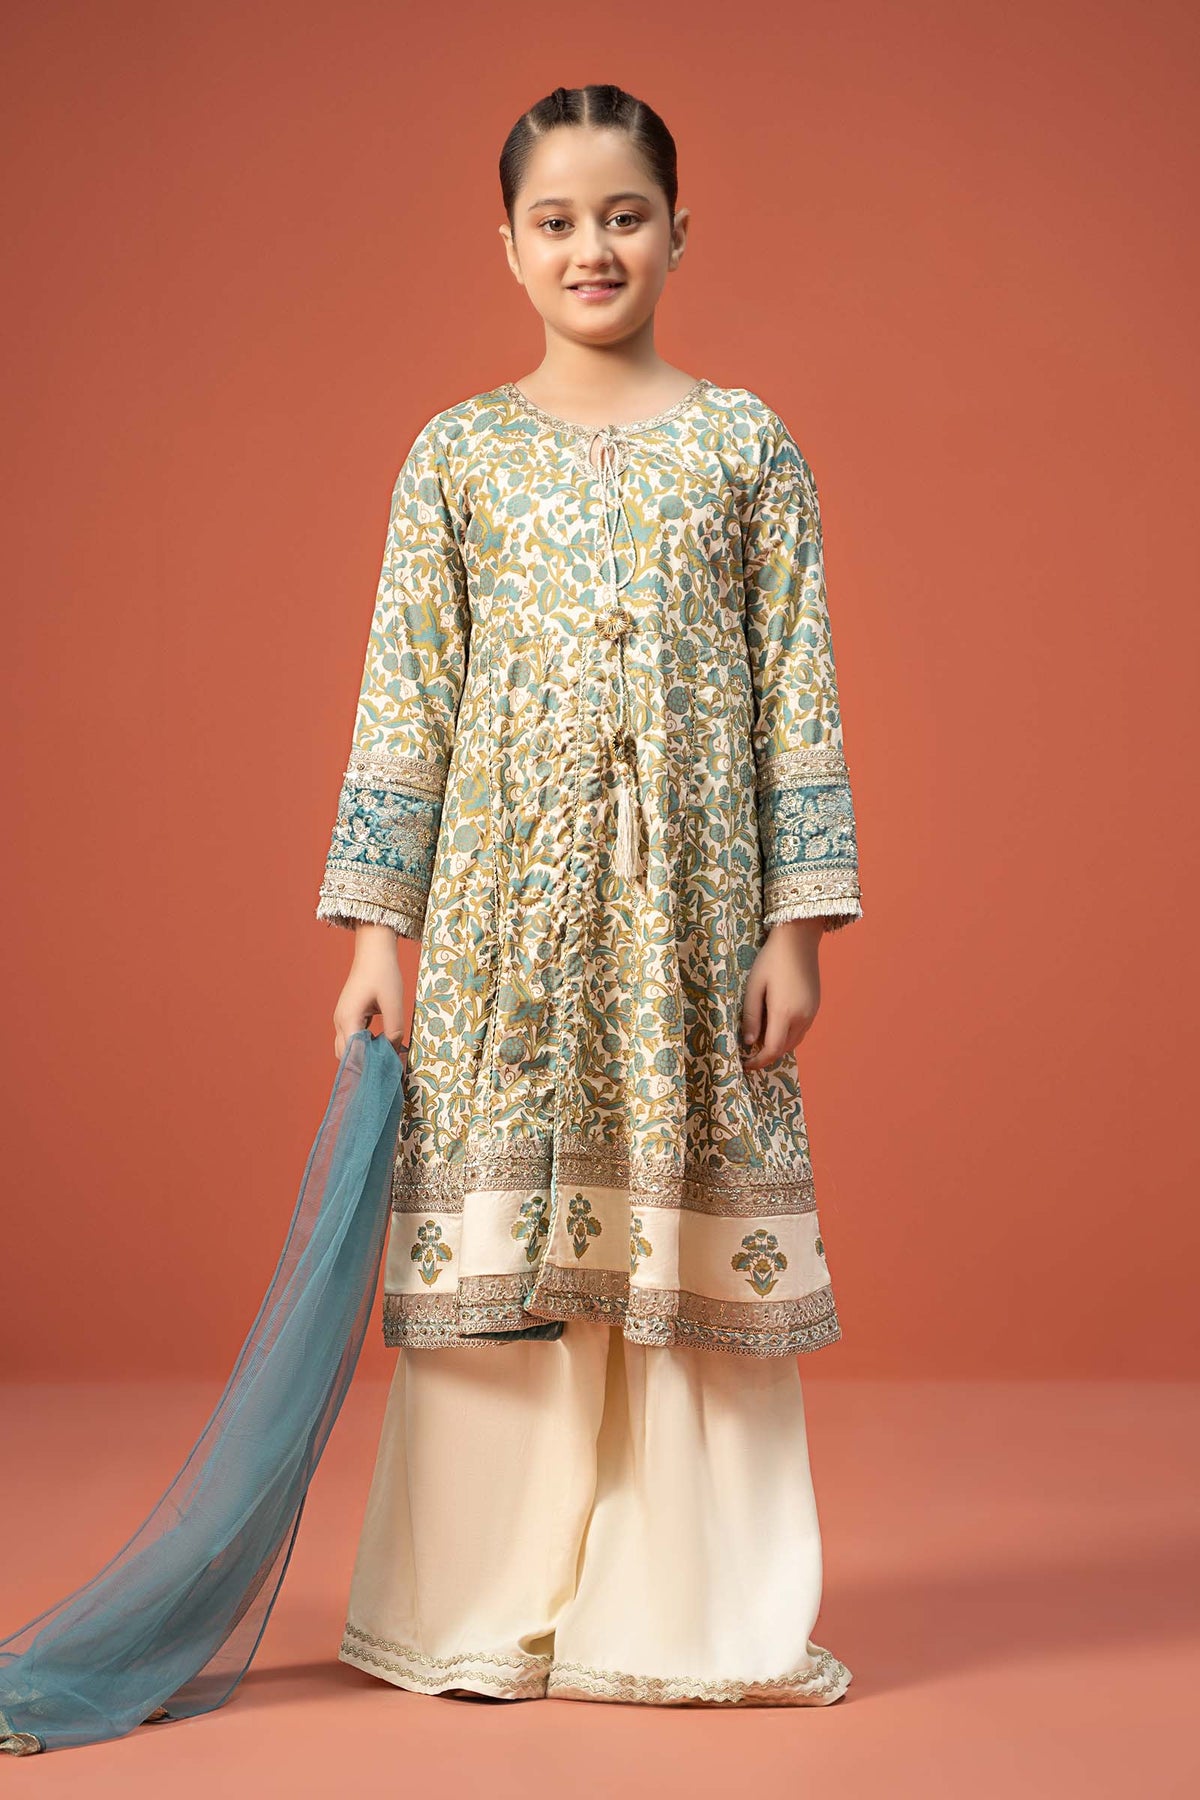
cream green karigari suit